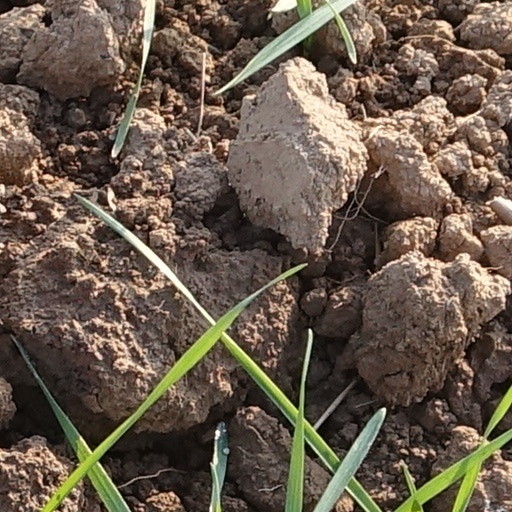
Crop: wheat